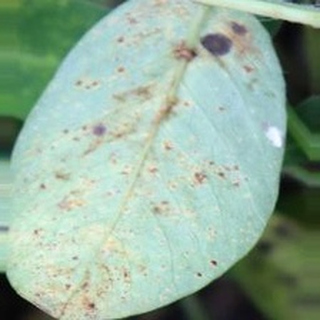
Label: groundnut_rust